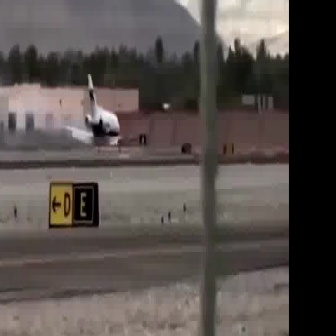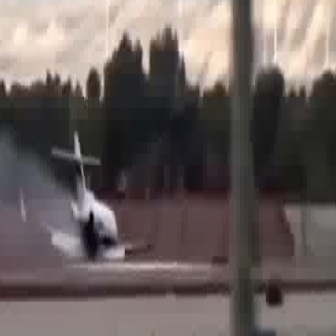
  Please identify the target specified by the bounding box [59,72,137,150] in the first image and locate it in the second image. Return the coordinates in [x_min,y_min,x_max,y_max] format.
Answer: [17,127,151,261]